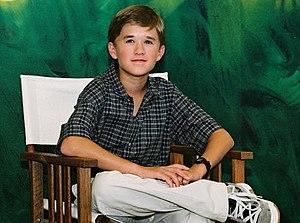
Manoj Nelliyattu Shyamalan, plus connu sous le nom de M. Night Shyamalan [ˈʃæ.mæ.lɔːn], est un réalisateur américain d’origine indienne, scénariste, producteur et acteur de cinéma né le 6 août 1970 à Pondichéry. Il a notamment été nommé à deux reprises aux Oscars pour sa réalisation et son scénario de Sixième Sens, en 1999.
Haley Joel Osment est un acteur américain, né le 10 avril 1988 à Los Angeles. Célèbre pour ses rôles dans les films Forrest Gump, Sixième Sens et A.I. Intelligence artificielle, le deuxième lui vaut une nomination à l'Oscar du meilleur acteur dans un second rôle à l'âge de onze ans. Il est le frère aîné de l'actrice Emily Osment.